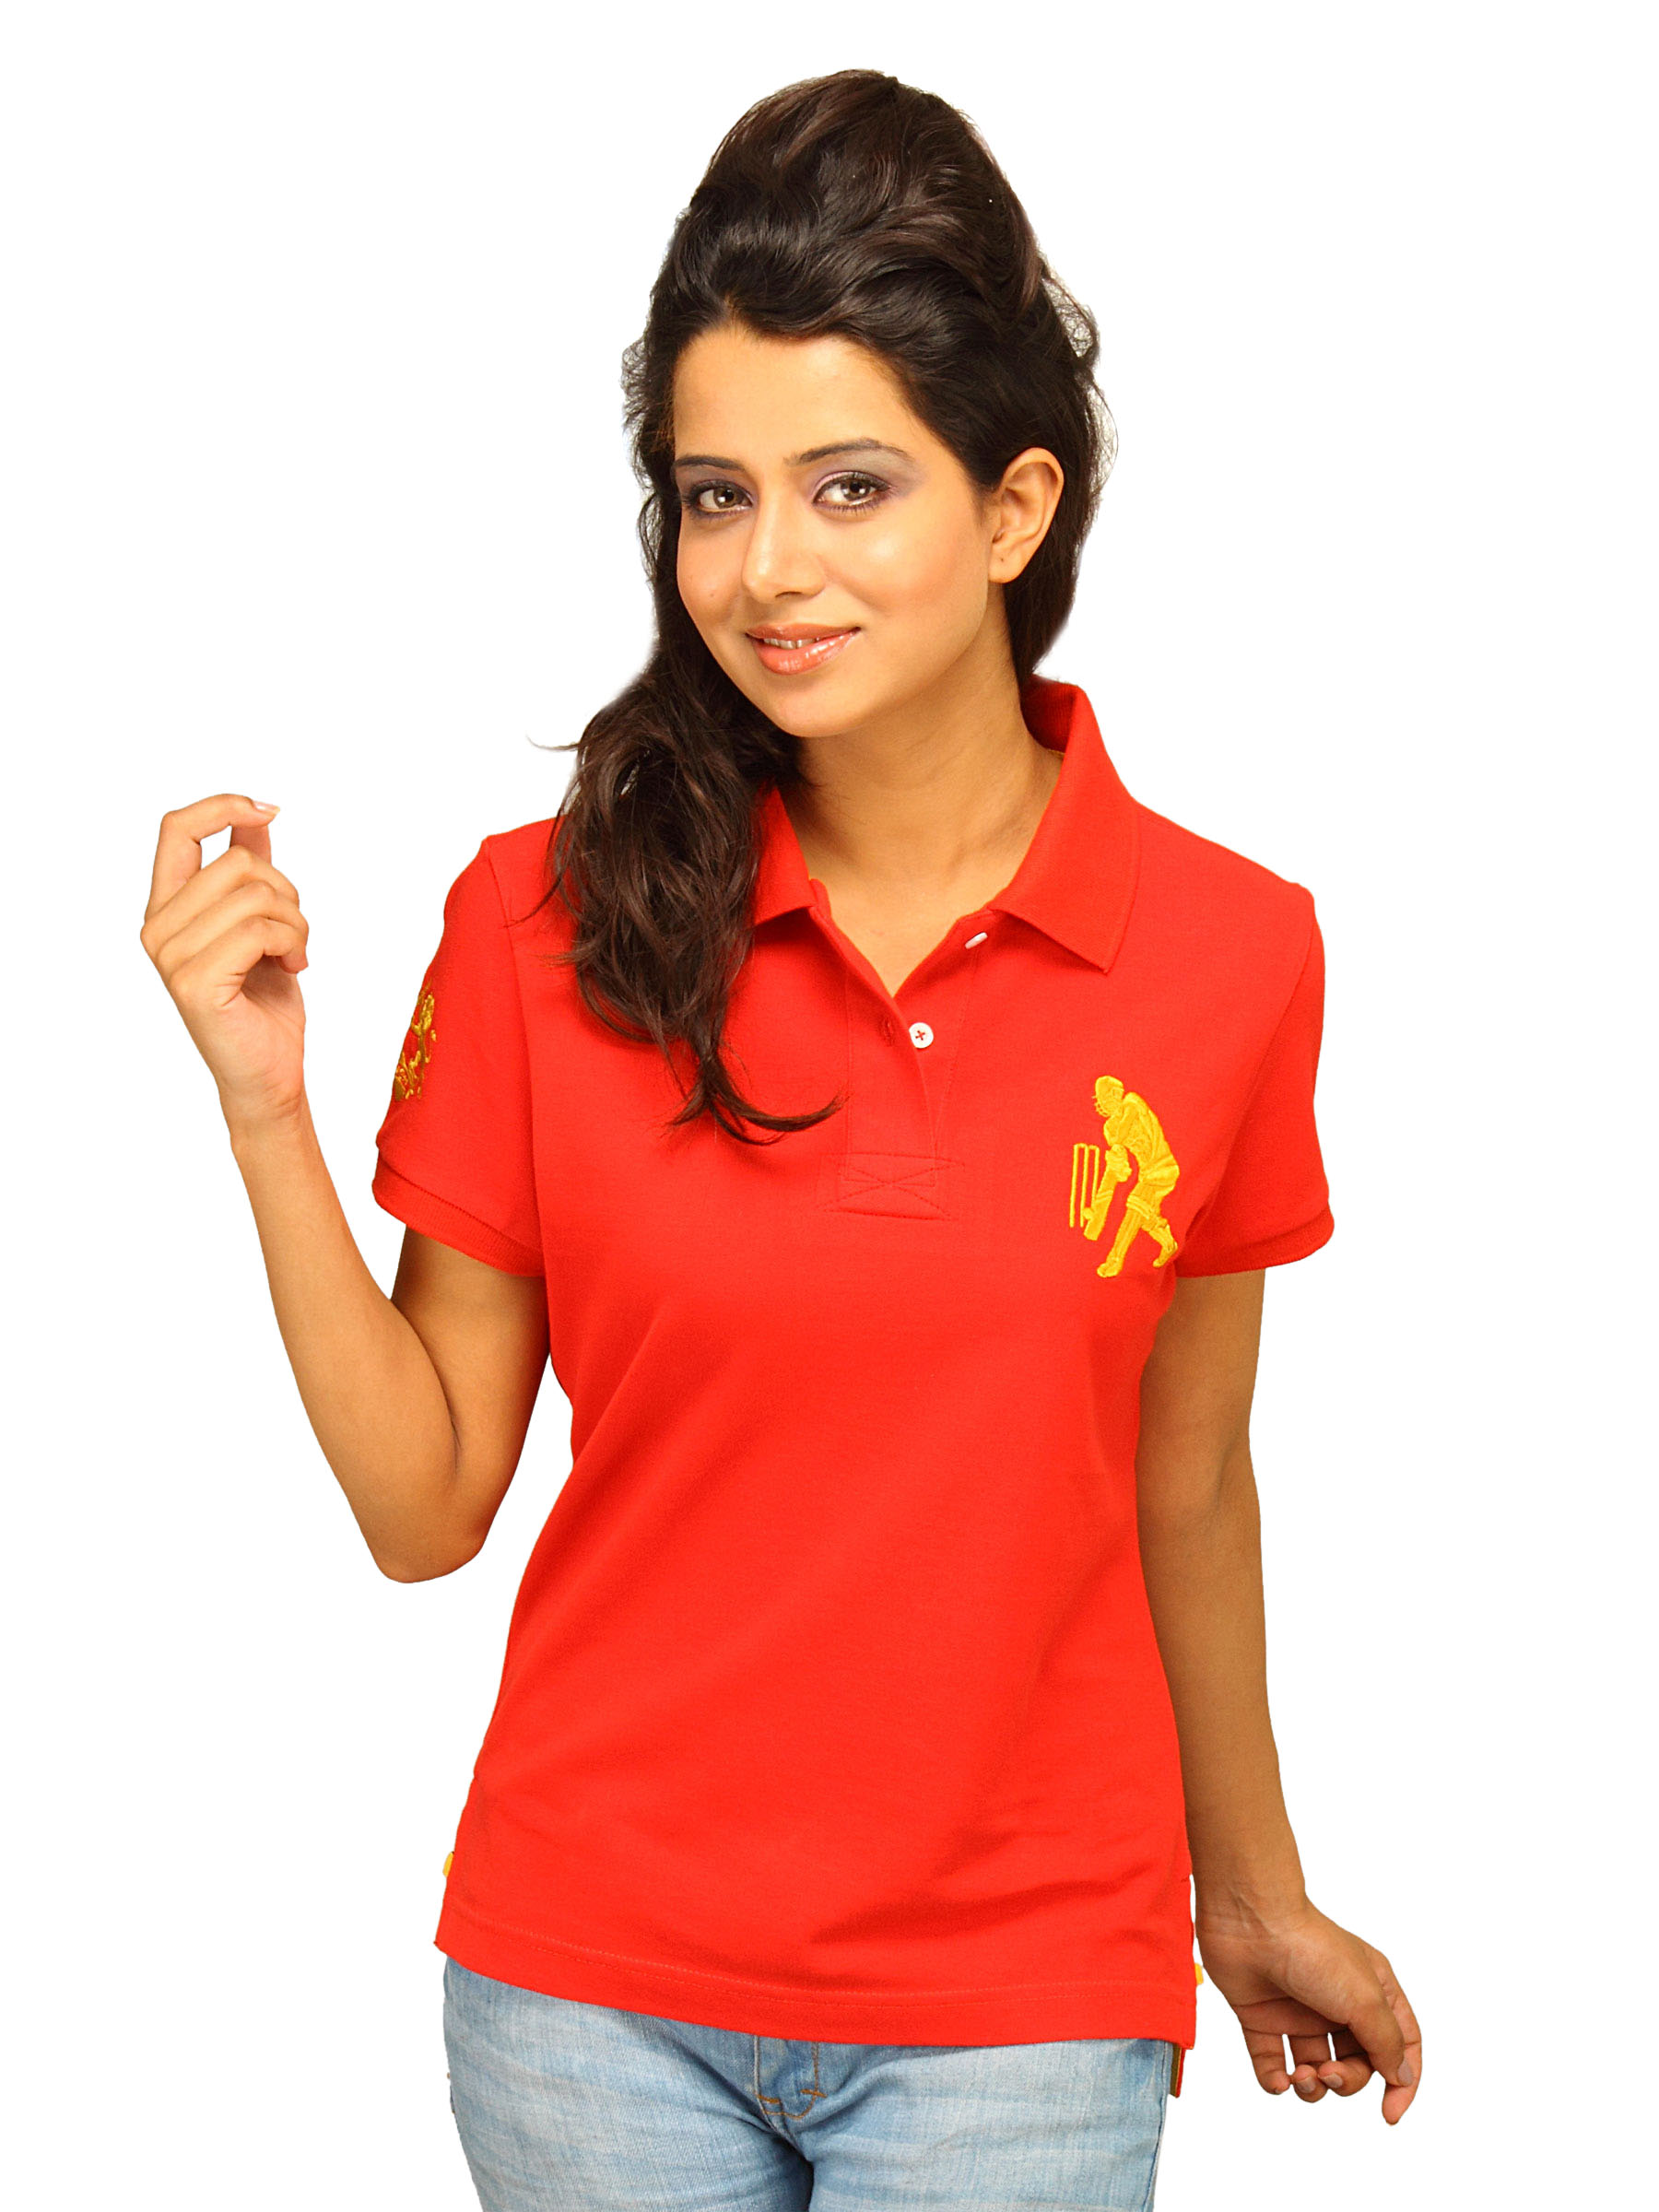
Sher Singh Women's Red Polo T-shirt
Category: Apparel / Topwear / Tshirts
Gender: Women
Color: Red
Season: Summer 2011
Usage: Sports